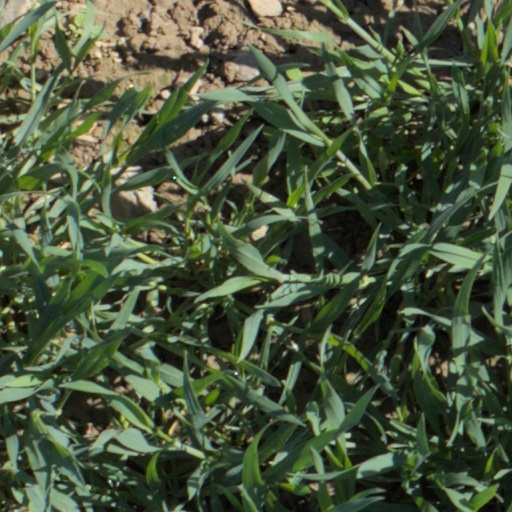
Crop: wheat